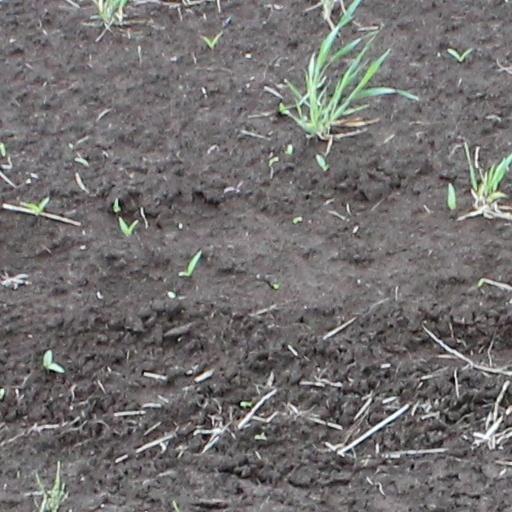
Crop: wheat